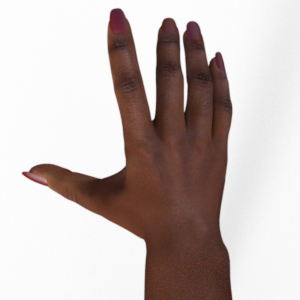
Label: paper